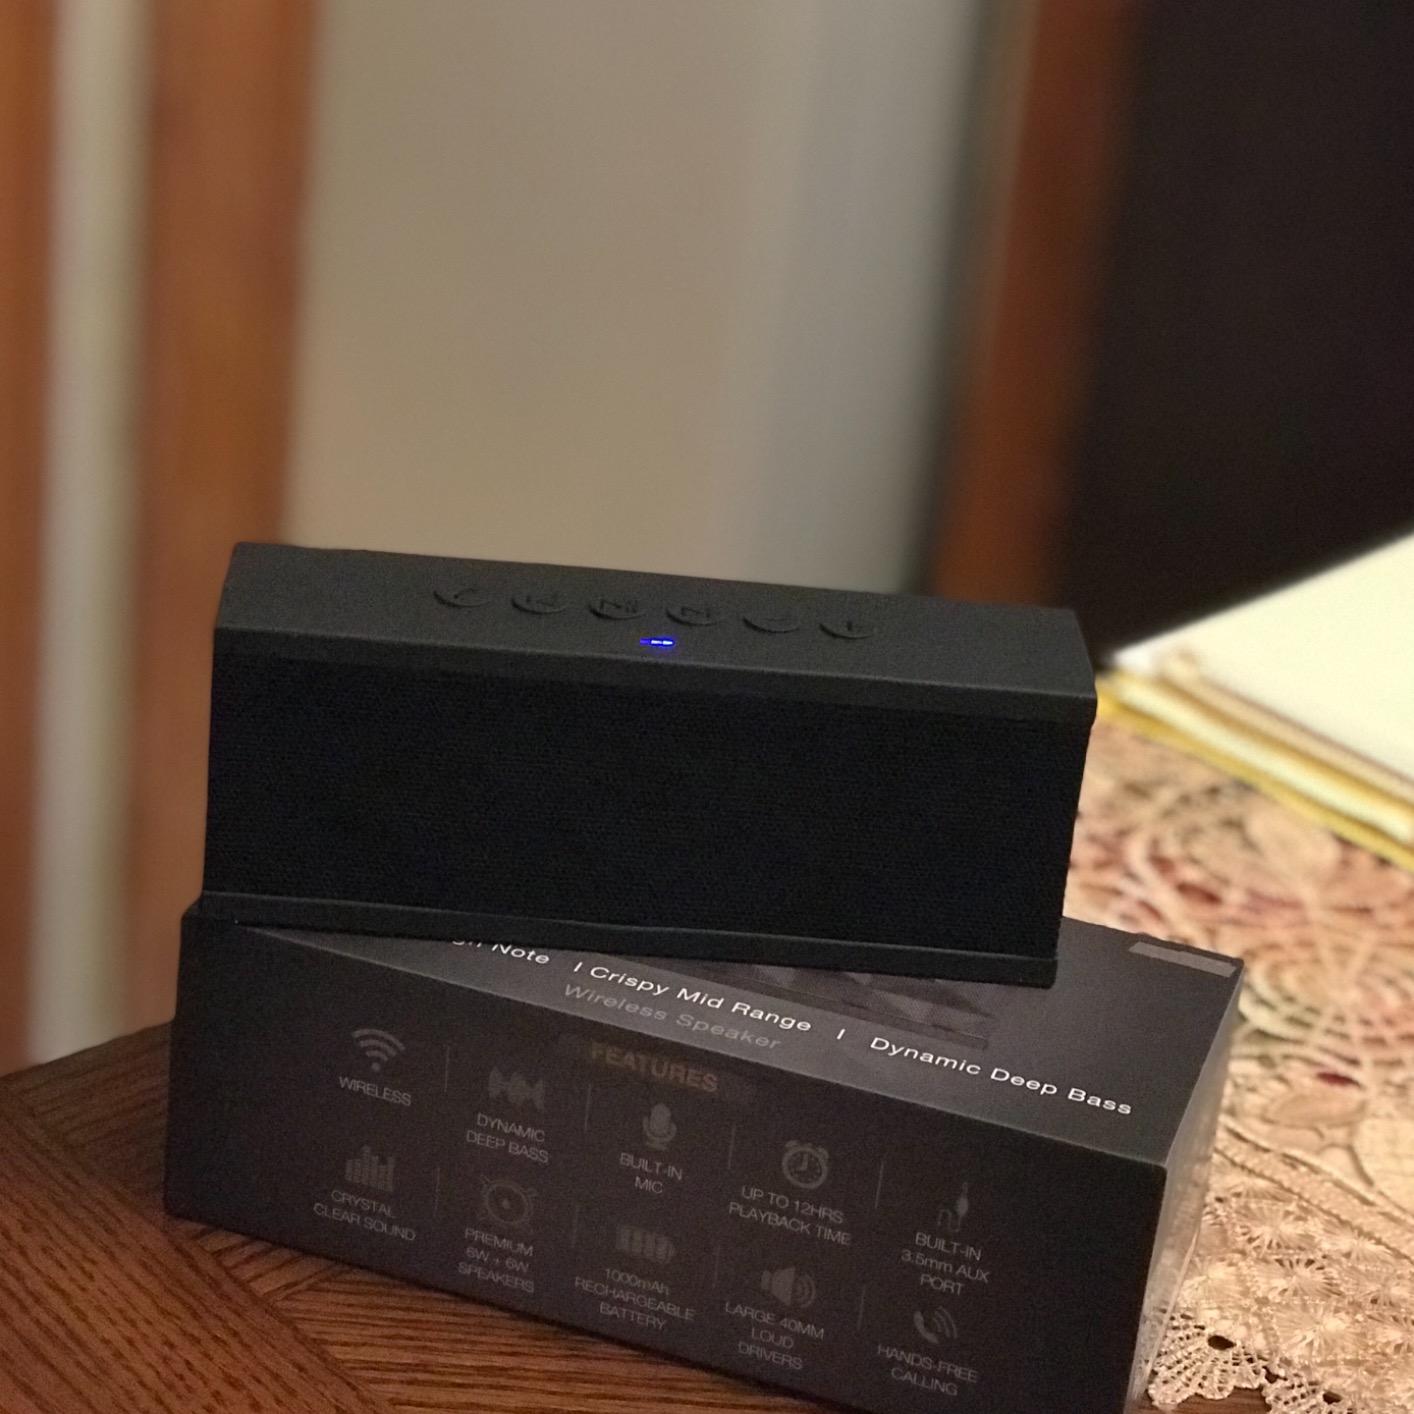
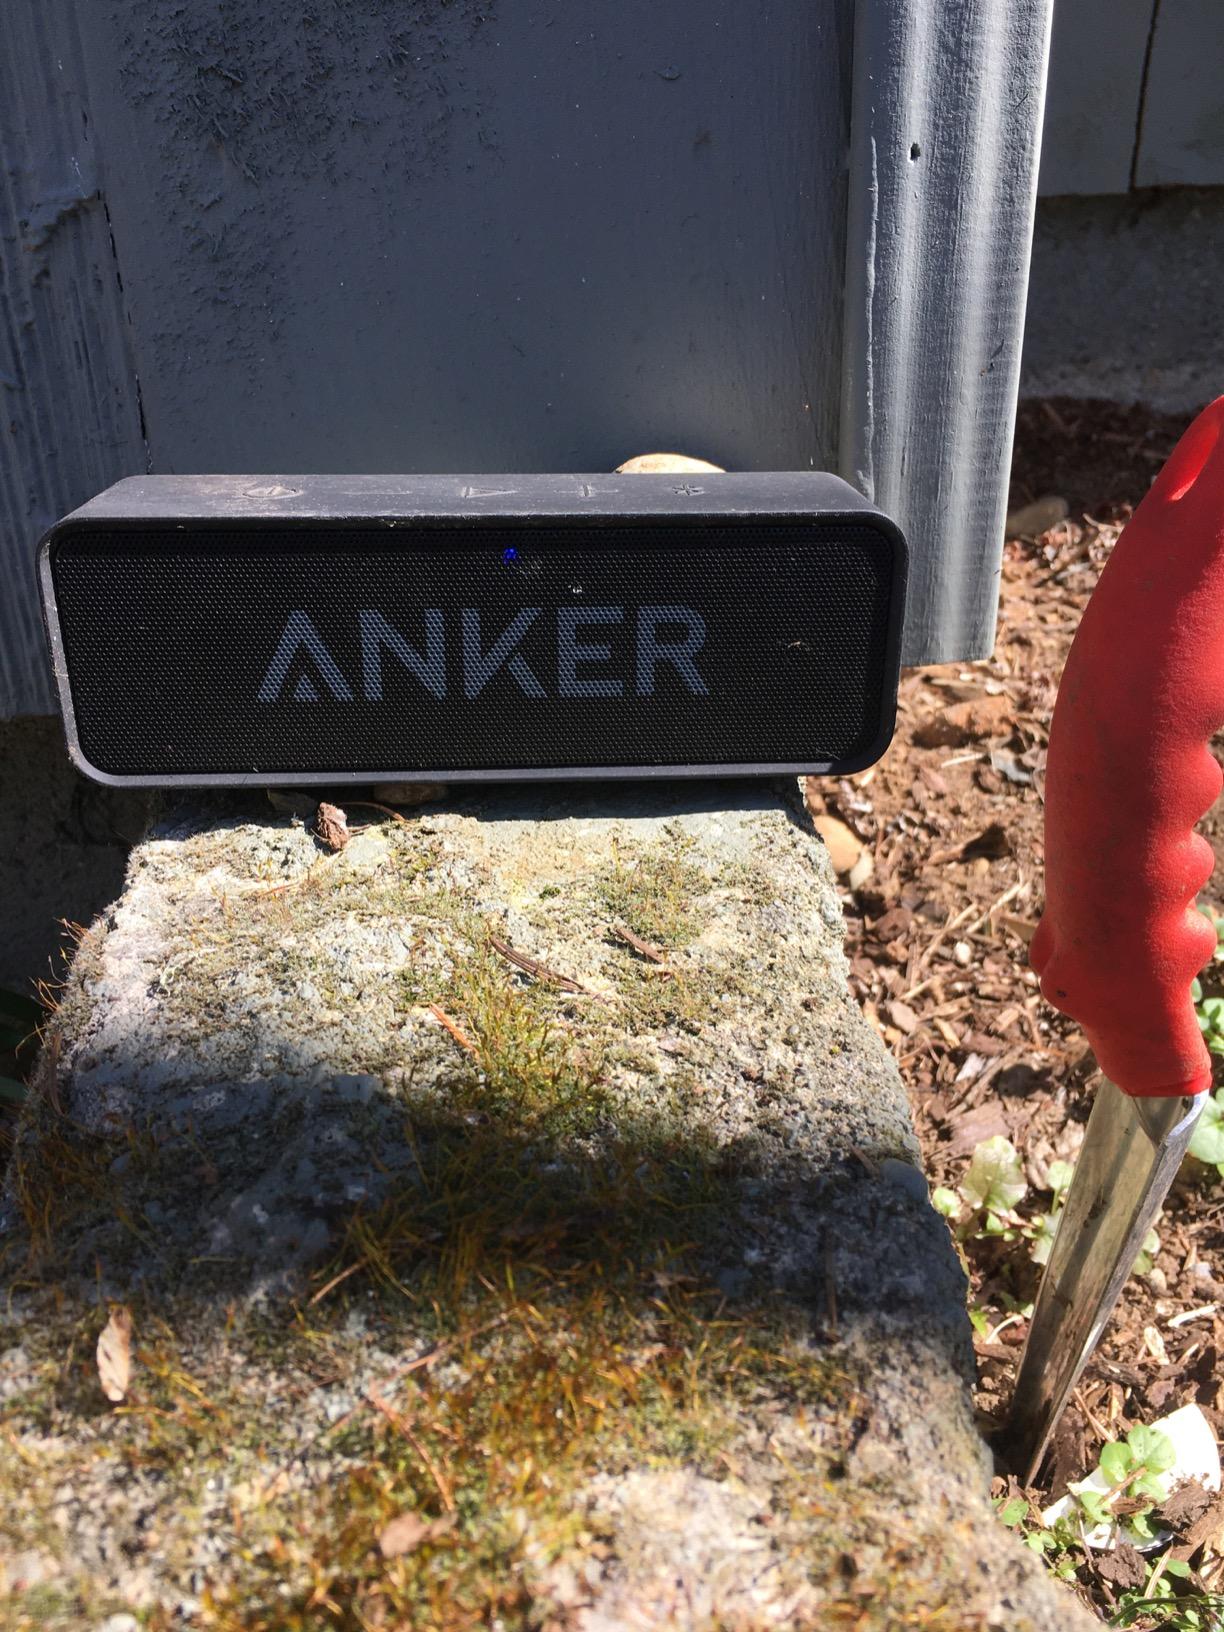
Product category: speaker
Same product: no